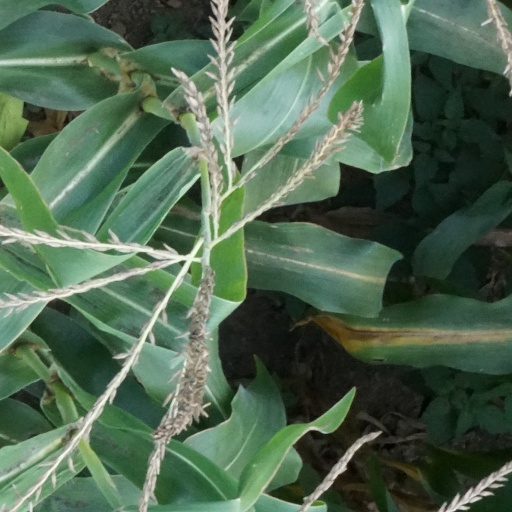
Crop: maize; corn